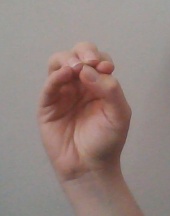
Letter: ha